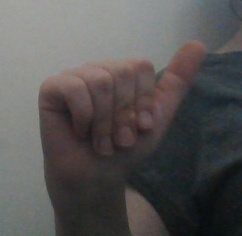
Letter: dhad